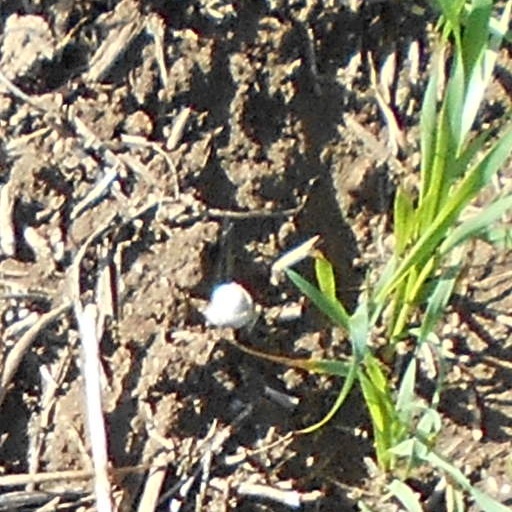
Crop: wheat